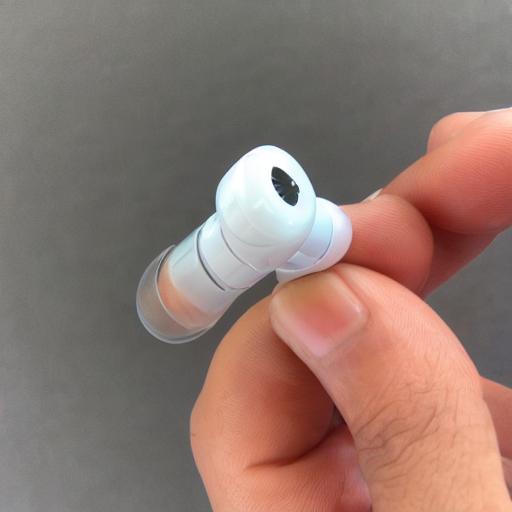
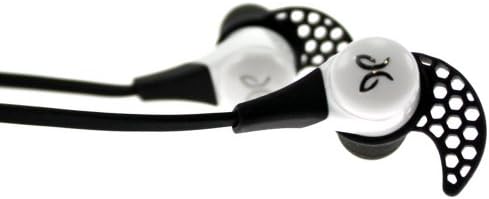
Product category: headphones
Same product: no